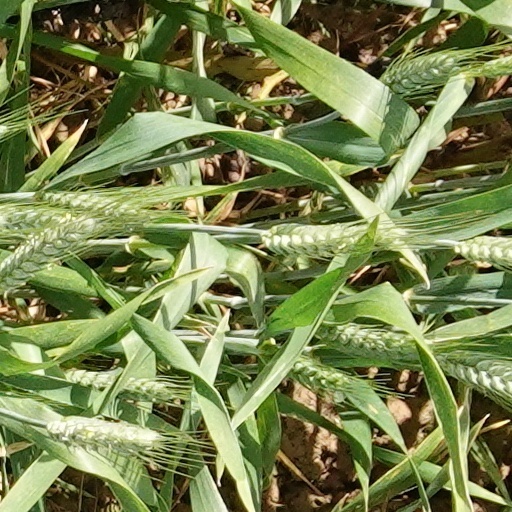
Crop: wheat